Lavanasura

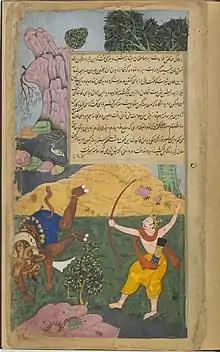
Lavana is slain by Shatrughna.

lavanasura is an asura in Hinduism. He is slain by Shatrughna, the youngest brother of Rama, in the Hindu epic Ramayana.